Pastor Brown

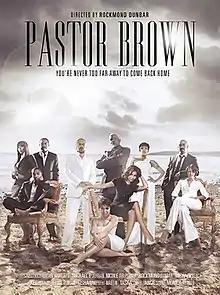
Film poster

Pastor Brown is a 2009 American Christian drama film. It was written by Rhonda Baraka and directed by Rockmond Dunbar. The film was shot in Atlanta, Georgia. "Pastor Brown" stars Salli Richardson, Nicole Ari Parker, Michael B. Jordan, Michael Beach, Monica, and Keith David. This film was the debut of R&B singer Grammy-winner India.Arie as an actress.